Ice fishing

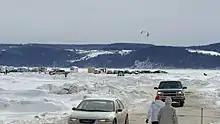
View of automobiles driving away from a "village" of ice shanties at Saint-Fulgence. Heavy automobiles risk falling into thinner levels of ice.

Ice fishing methods have changed drastically over the past 20 years. The name of the game is mobility for today's modern ice anglers. The days of drilling hole, waiting and hoping that a fish will swim by, are starting to fade. With light gear, battery-operated sonar units, and fast and powerful augers, an angler can conceivably drill and check hundreds of holes in a single day. When the fish stop biting where they are, anglers can move to the next hole, checking it with their sonar first to look for activity, and if there are no fish they will keep moving until fish are found. In addition, schools of fish tend to move around; so a hole may be productive for 10 minutes and then slow down to nothing for an hour before a school returns to that location. This "fish where the fish are" technique and ease of mobility increases the catch rate of any angler, because it minimizes the wait between bites, similar to "trolling" in the summer months.